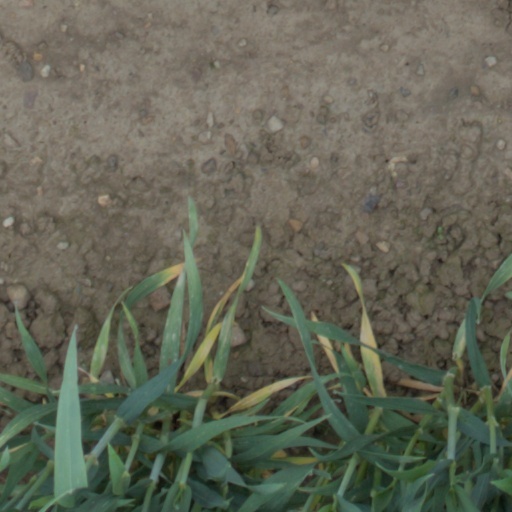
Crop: wheat